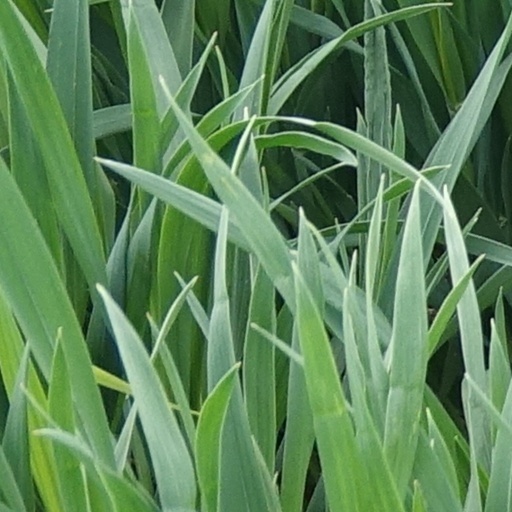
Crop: wheat